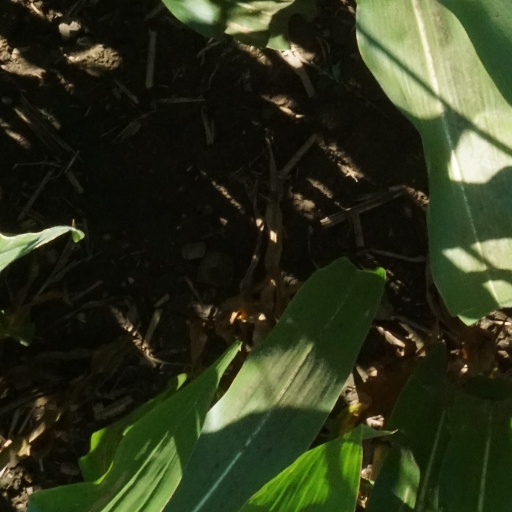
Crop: maize; corn